Bangarwadi

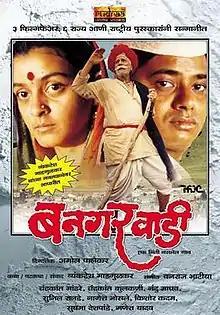
Poster of the film Bangarwadi

Bangarwadi is a 1995 Indian Marathi film directed by Amol Palekar. It is based on an eponymous novel written by Vyankatesh Madgulkar and published in 1955. It is the story of a young school teacher and his experiences in a small village of shepherds in the princely state of Aundh during the 1940s.